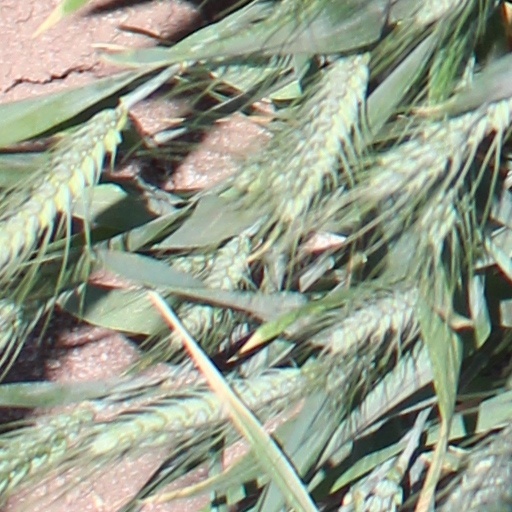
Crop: wheat